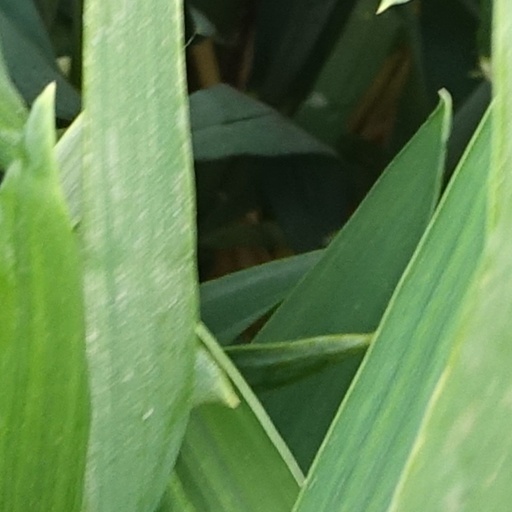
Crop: wheat